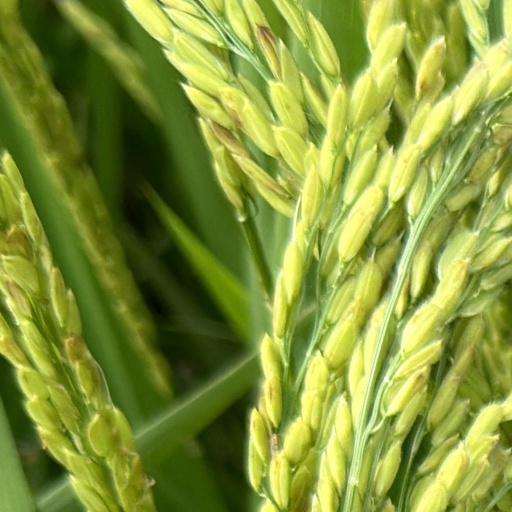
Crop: rice